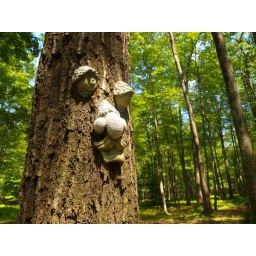
That tree has a face in it